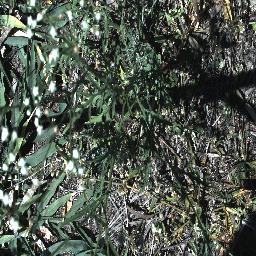
Label: parthenium